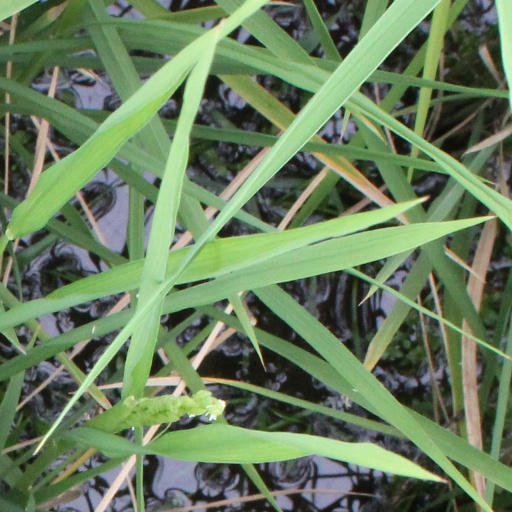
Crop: rice